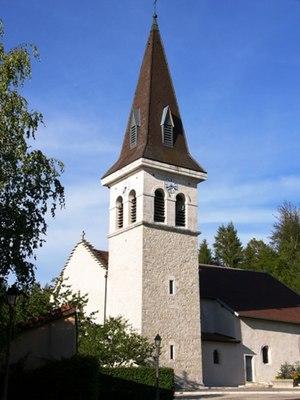
Église Saint Laurent d'Arbent, Ain, France.
L'église Saint-Laurent est une église située à Arbent dans le département de l'Ain. Elle est la propriété de la commune.
Arbent est une commune française située dans le département de l'Ain, en région Auvergne-Rhône-Alpes. Elle constitue une banlieue nord-est d'Oyonnax.